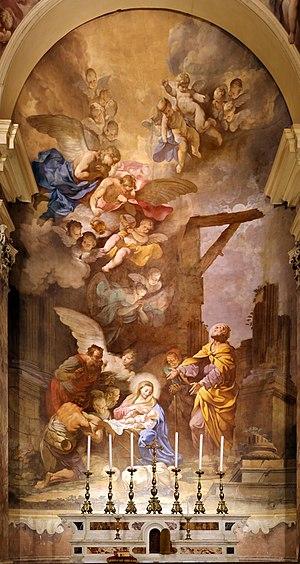
L’église San Salvatore al Vescovo est un lieu de culte catholique situé sur la Piazza dell'Olio, dans le centre historique de Florence. Elle est adossée au palais de l'archevêché dont elle tire son nom.